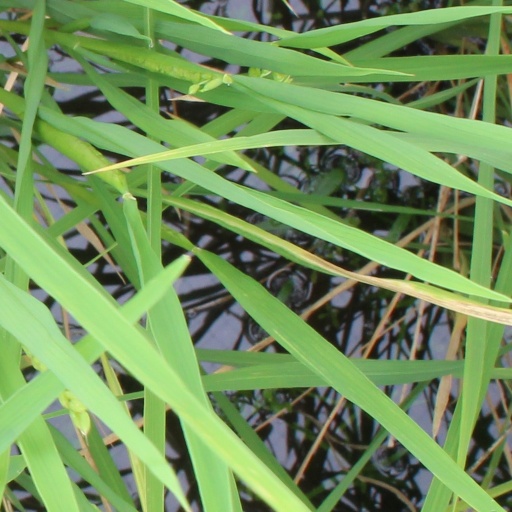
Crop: rice